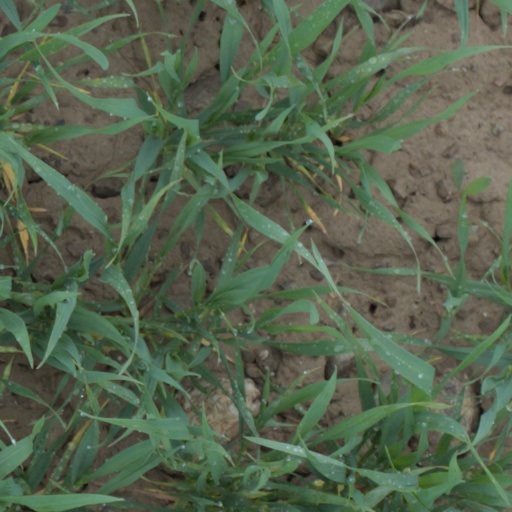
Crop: wheat